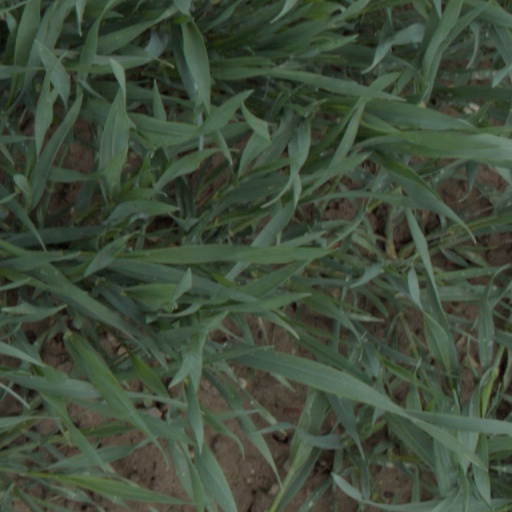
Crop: wheat